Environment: real
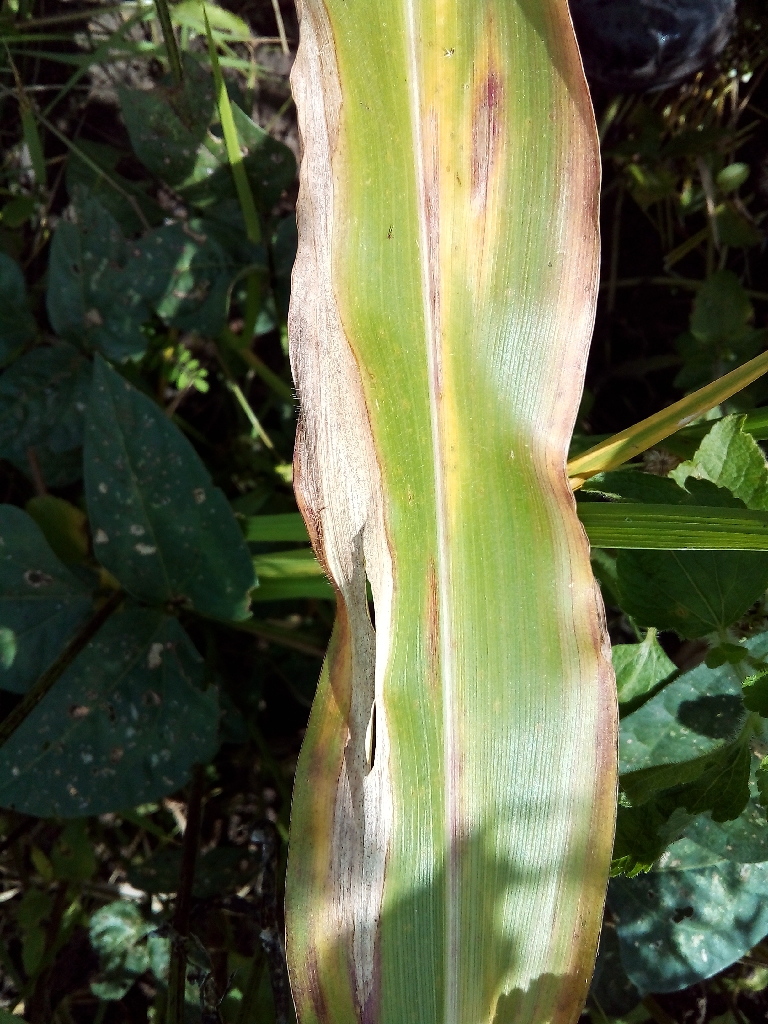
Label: northern_corn_leaf_blight